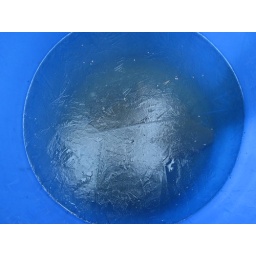
A blue plastic bucket, left out over night, with a thin layer of ice covering the water.